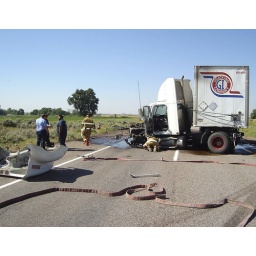
A tow truck stopped to help a stalled car, the semi couldn't stop in time totaling the tow truck car and semi.